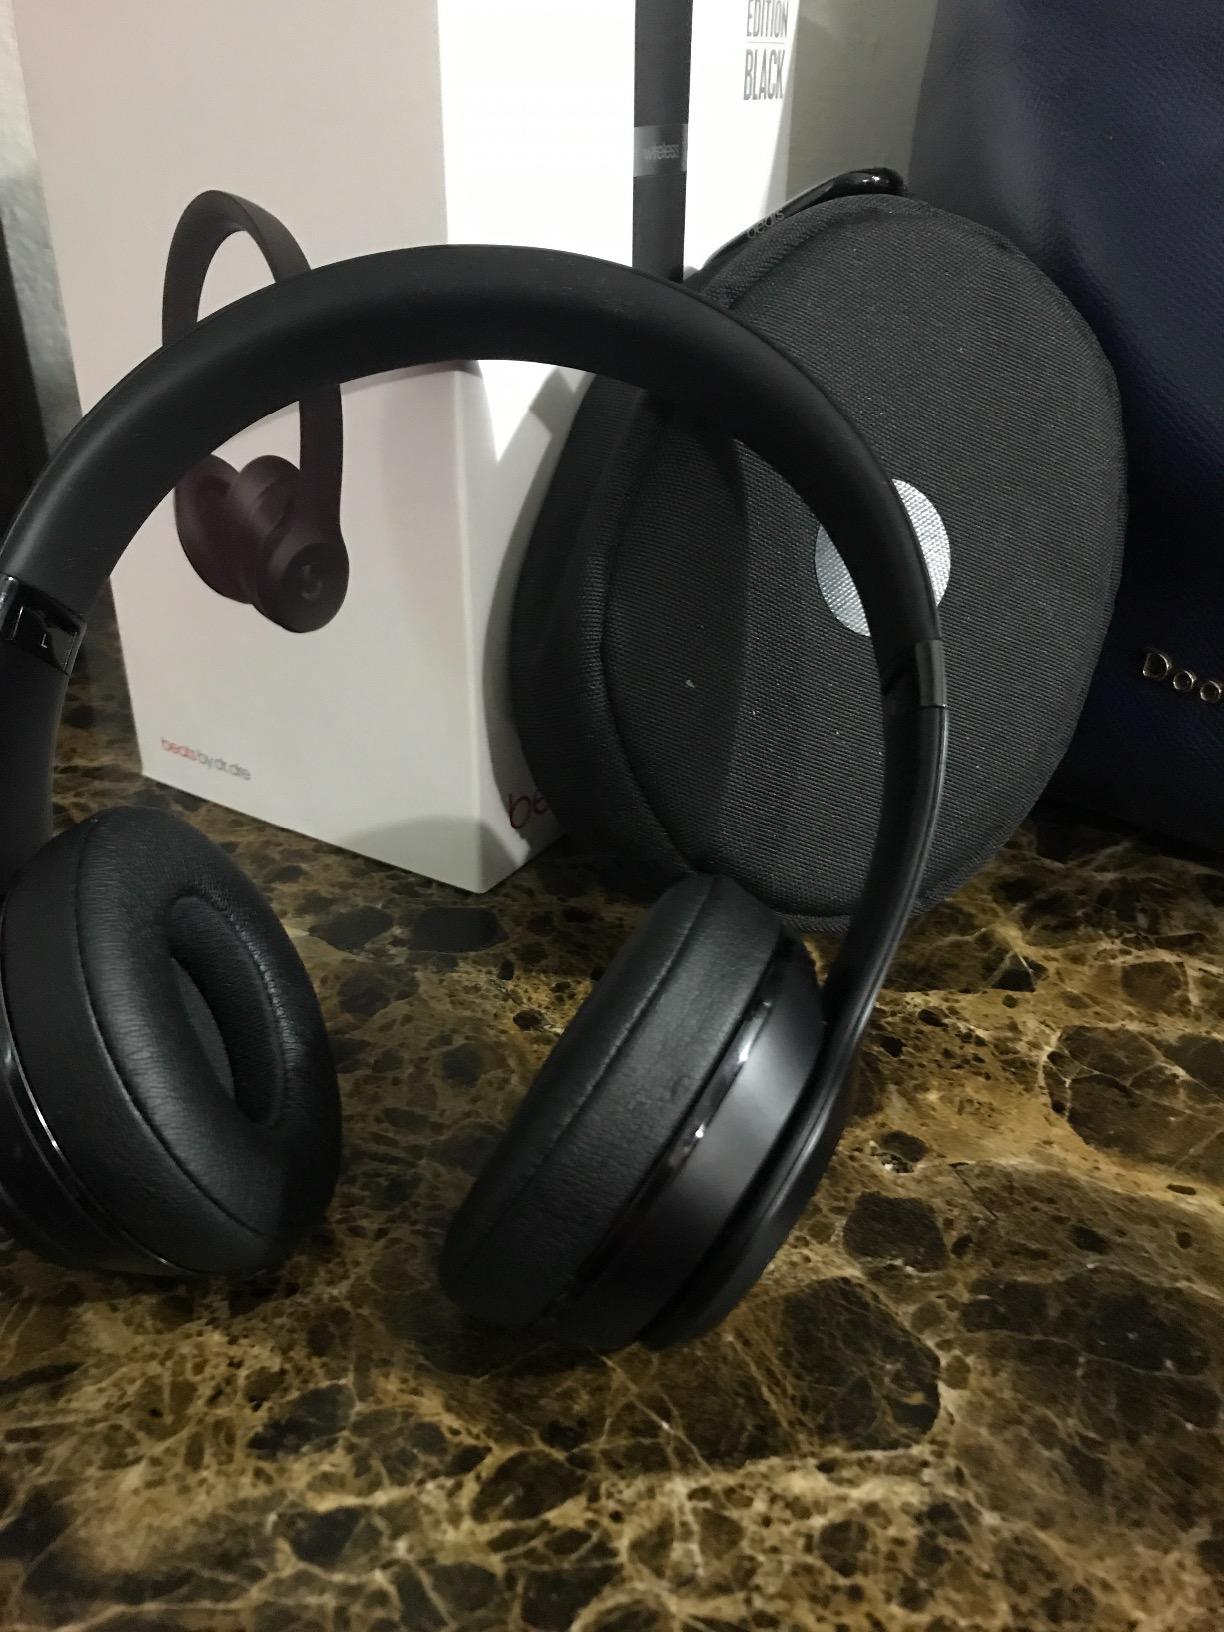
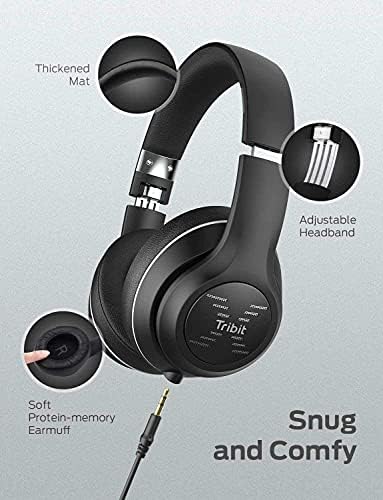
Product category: headphones
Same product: no